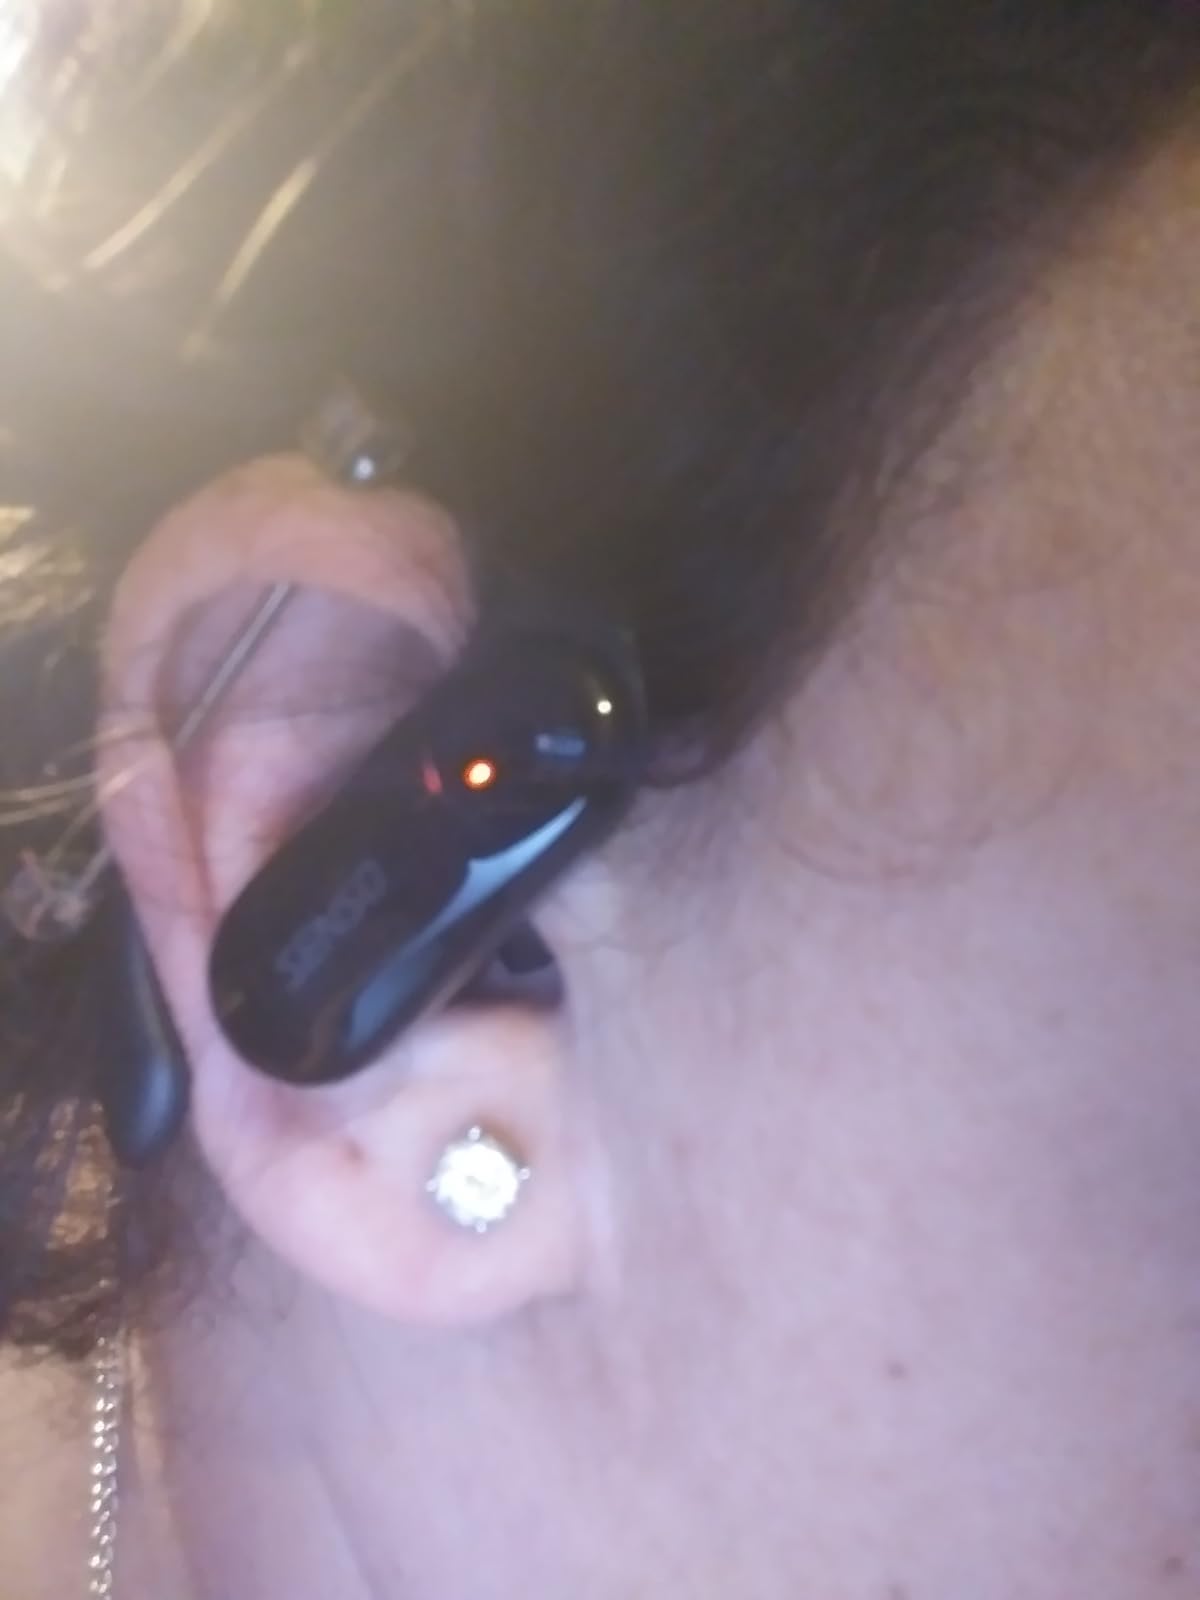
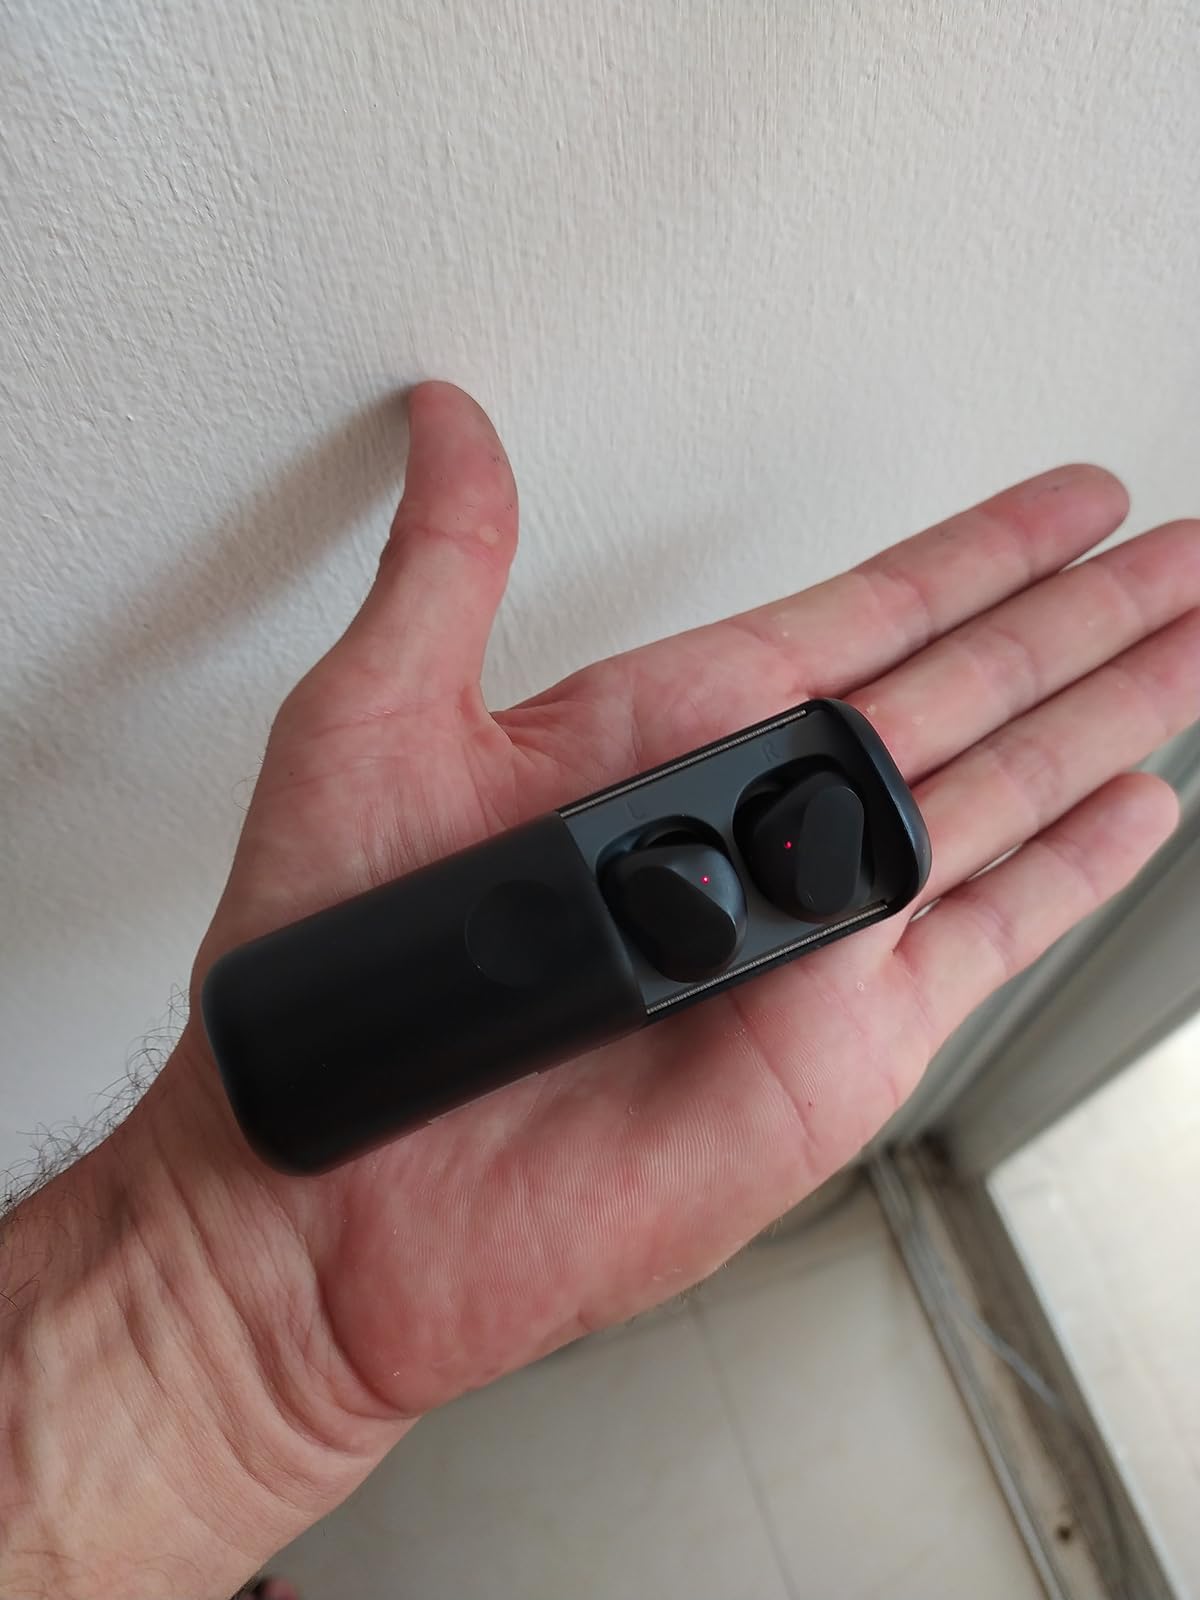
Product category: earbuds
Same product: no